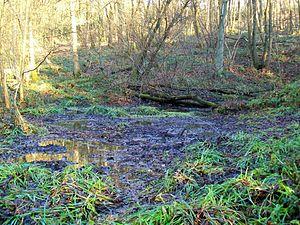
La source des Ermites ou ce qu'il en reste en 2011
Saint-Witz est une commune du Val-d'Oise située en plaine de France, à environ 31 km au nord-est de Paris et à 9 km de l'aéroport Roissy-Charles-de-Gaulle. Ses habitants sont les Wéziens, Vézéens ou Véziens. Elle appartient à l'unité urbaine de Fosses et à l'aire urbaine de Paris.
La butte de Montmélian est l'une des principales buttes-témoins du département de l'Oise et du nord de l'Île-de-France. Culminant à 203 m au-dessus du niveau de la mer, elle se situe pour l'essentiel dans l'Oise, plus précisément dans une enclave de la commune de Mortefontaine. Cependant son flanc ouest, seul couvert d'habitations, fait partie de la commune de Saint-Witz, située dans le Val-d'Oise, et c'est pour cela que le site est plus couramment associé à ce département. Mais à l'exception de l'ancienne école apostolique et de la chapelle de pèlerinage Notre-Dame de Montmélian, ces habitations sont récentes. Elle constitue traditionnellement la limite entre le Pays de France et le Valois.